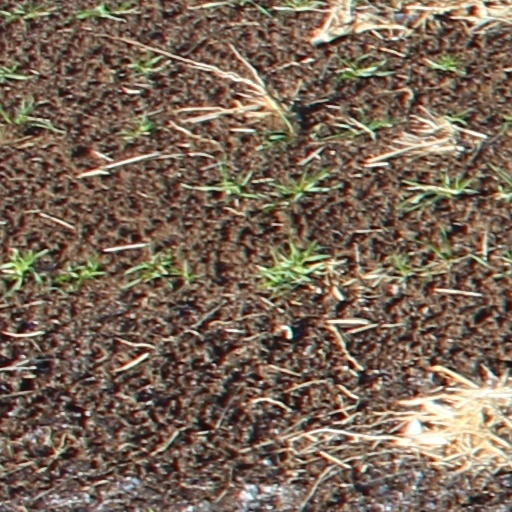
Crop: wheat